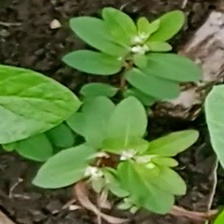
Weed species: Graceful_Sandmart_(Euphorbia hypericifolia)